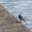
Label: bird